Radio Tarana

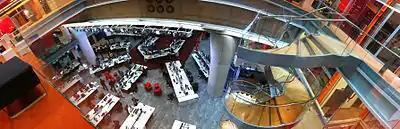
Radio Tarana broadcasts BBC News Hindi every weekday at 1.00pm and everyday at 7.00pm, direct from New Broadcasting House in London.

Radio Tarana begins each weekday morning with overnight song requests and competitions with Haseen Lamhe from 12.00am. Religious music show Devotional Music airs from 5.00am, with a Muslim version of the show on Friday mornings. The station's breakfast show, Morning No 1 with Neha and Sanjesh, airs from 6.30am and features music, news, weather, community notices, traffic reports and competitions. The morning show, Khushboo Pyar Ki with Pawan Rekha, airs from 10.00am and includes music, news and competitions. BBC News Hindi, BBC News Urdu and Fiji News are broadcast at 12.00pm. Jilesh Desai hosts afternoon show Tezz Gaadi from 1.00pm, featuring music, news and competitions. Satend Sharma hosts drive show Tarana Drive from 4.00pm, featuring news, music, birthdays, weather, community messages and BBC News Hindi.